Witham Navigable Drains

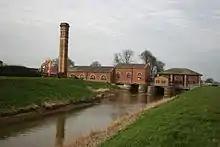
Lade Bank pumping station on Hobhole Drain, where there was once a lock

Historically, the drains were used for importing coal to the fens and exporting agricultural produce. They are now only used for pleasure cruising; this is restricted to the summer months, for between October and April, the water levels are maintained at a low level, so that there is scope to deal with high volumes of rainfall. Consequently, there is insufficient depth for navigation, and operation of the sluices can cause rapid changes in water level. Between April and October, their function is to provide irrigation water for agriculture, and so they are maintained at a higher level, although changes in level can still occur at short notice.